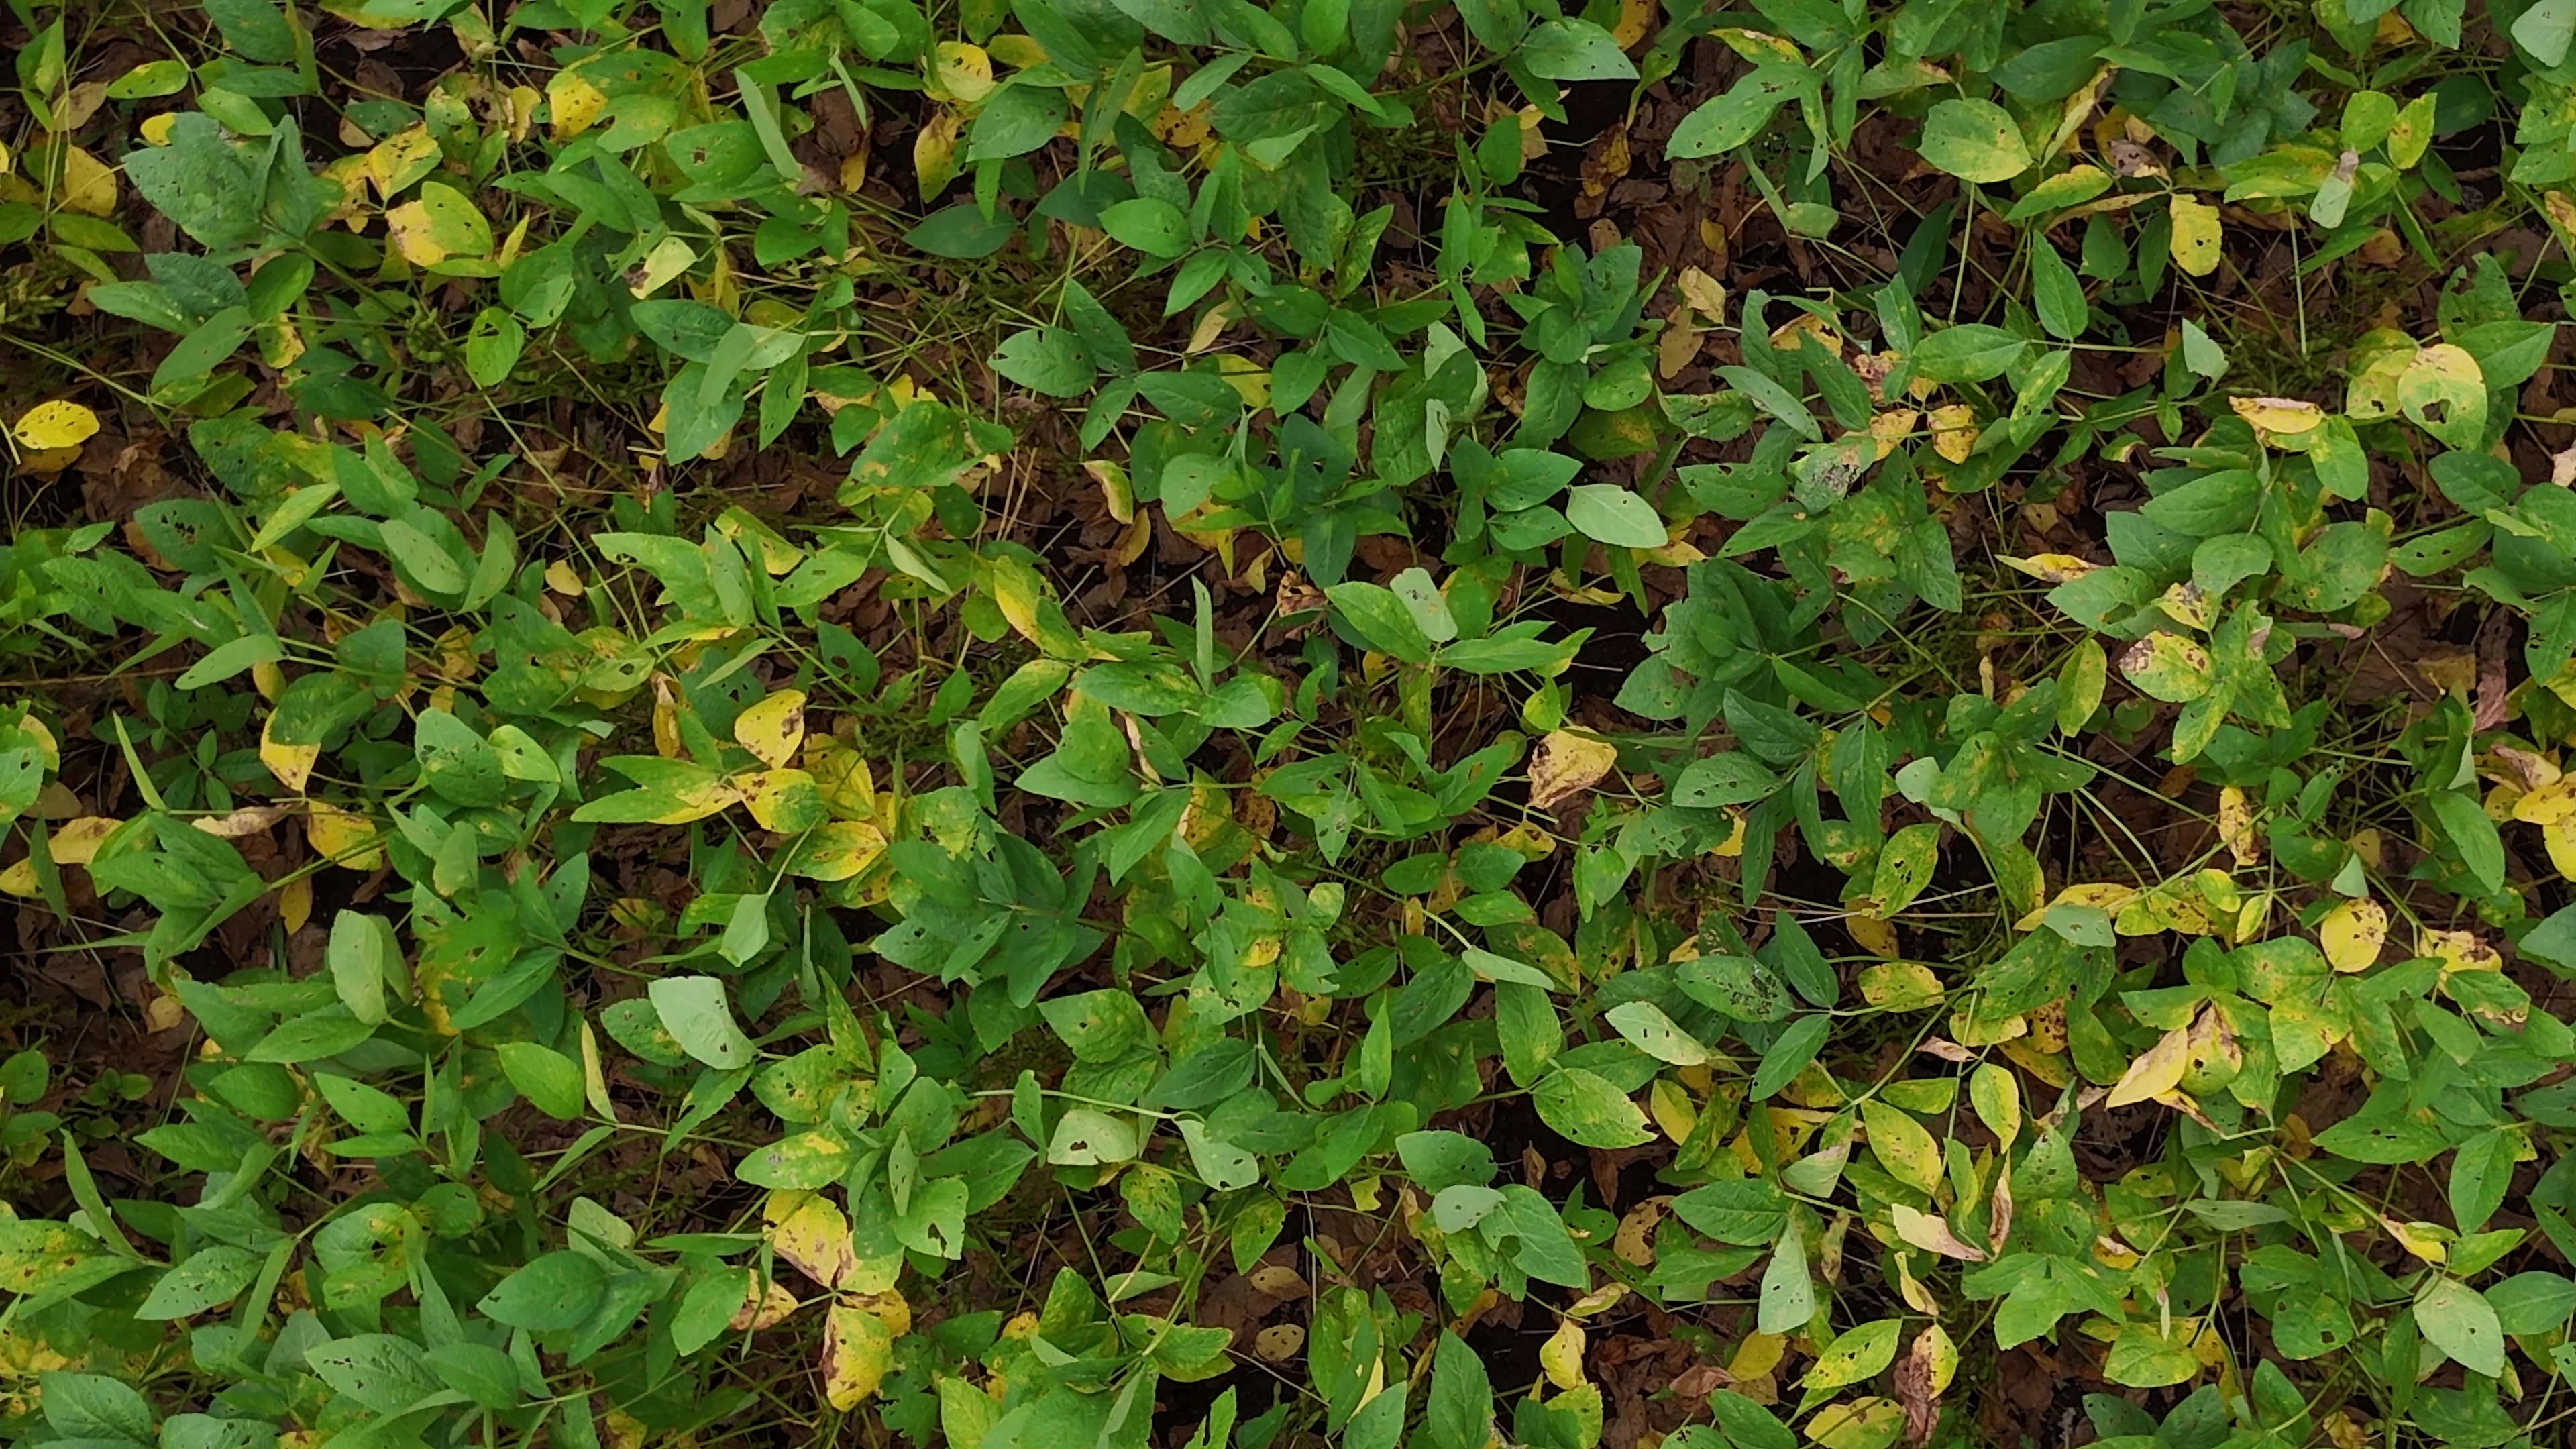
Label: Rust